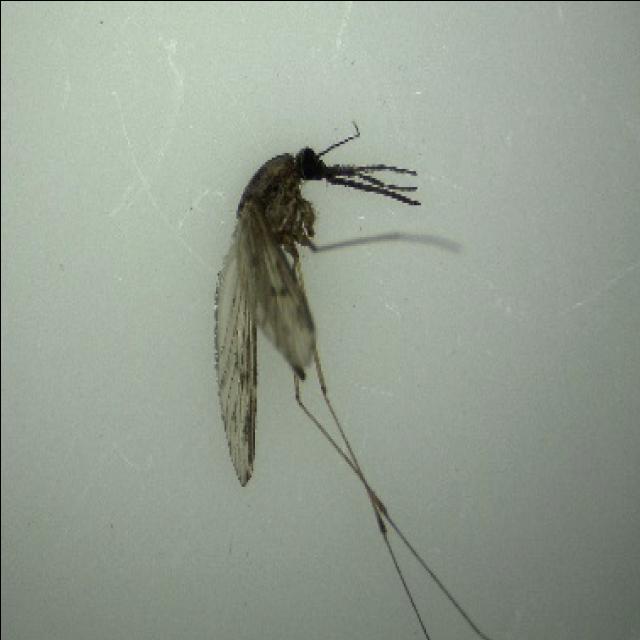
Species: anopheles_sinensis